Winter storm naming in the United States

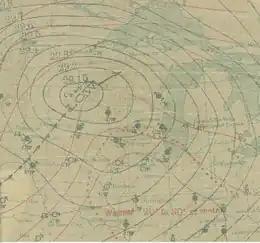
The "Mataafa Storm" of 1905 was named after , which was wrecked during the storm.

Winter storm naming in the United States has been used sporadically since the mid-1700s in various ways to describe historical winter storms. These names have been coined using schemes such as the days of the year that the storm impacted or noteworthy structures that the storm had damaged and/or destroyed. , winter storm naming became controversial with The Weather Channel coming up with its own list of names for winter storms similar to that of hurricanes.